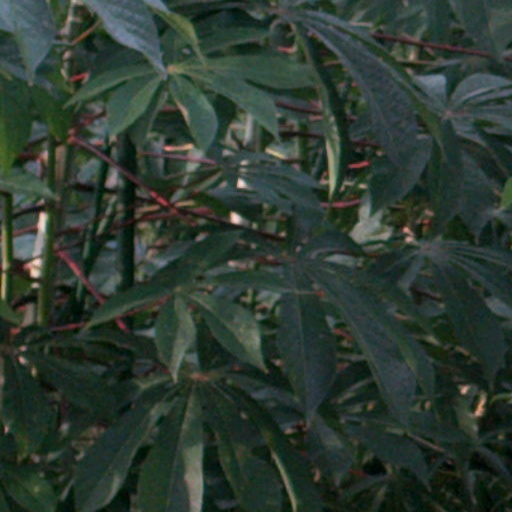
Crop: cassava